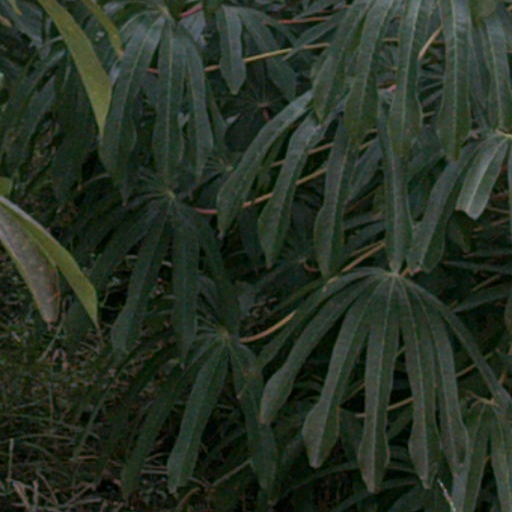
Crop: cassava